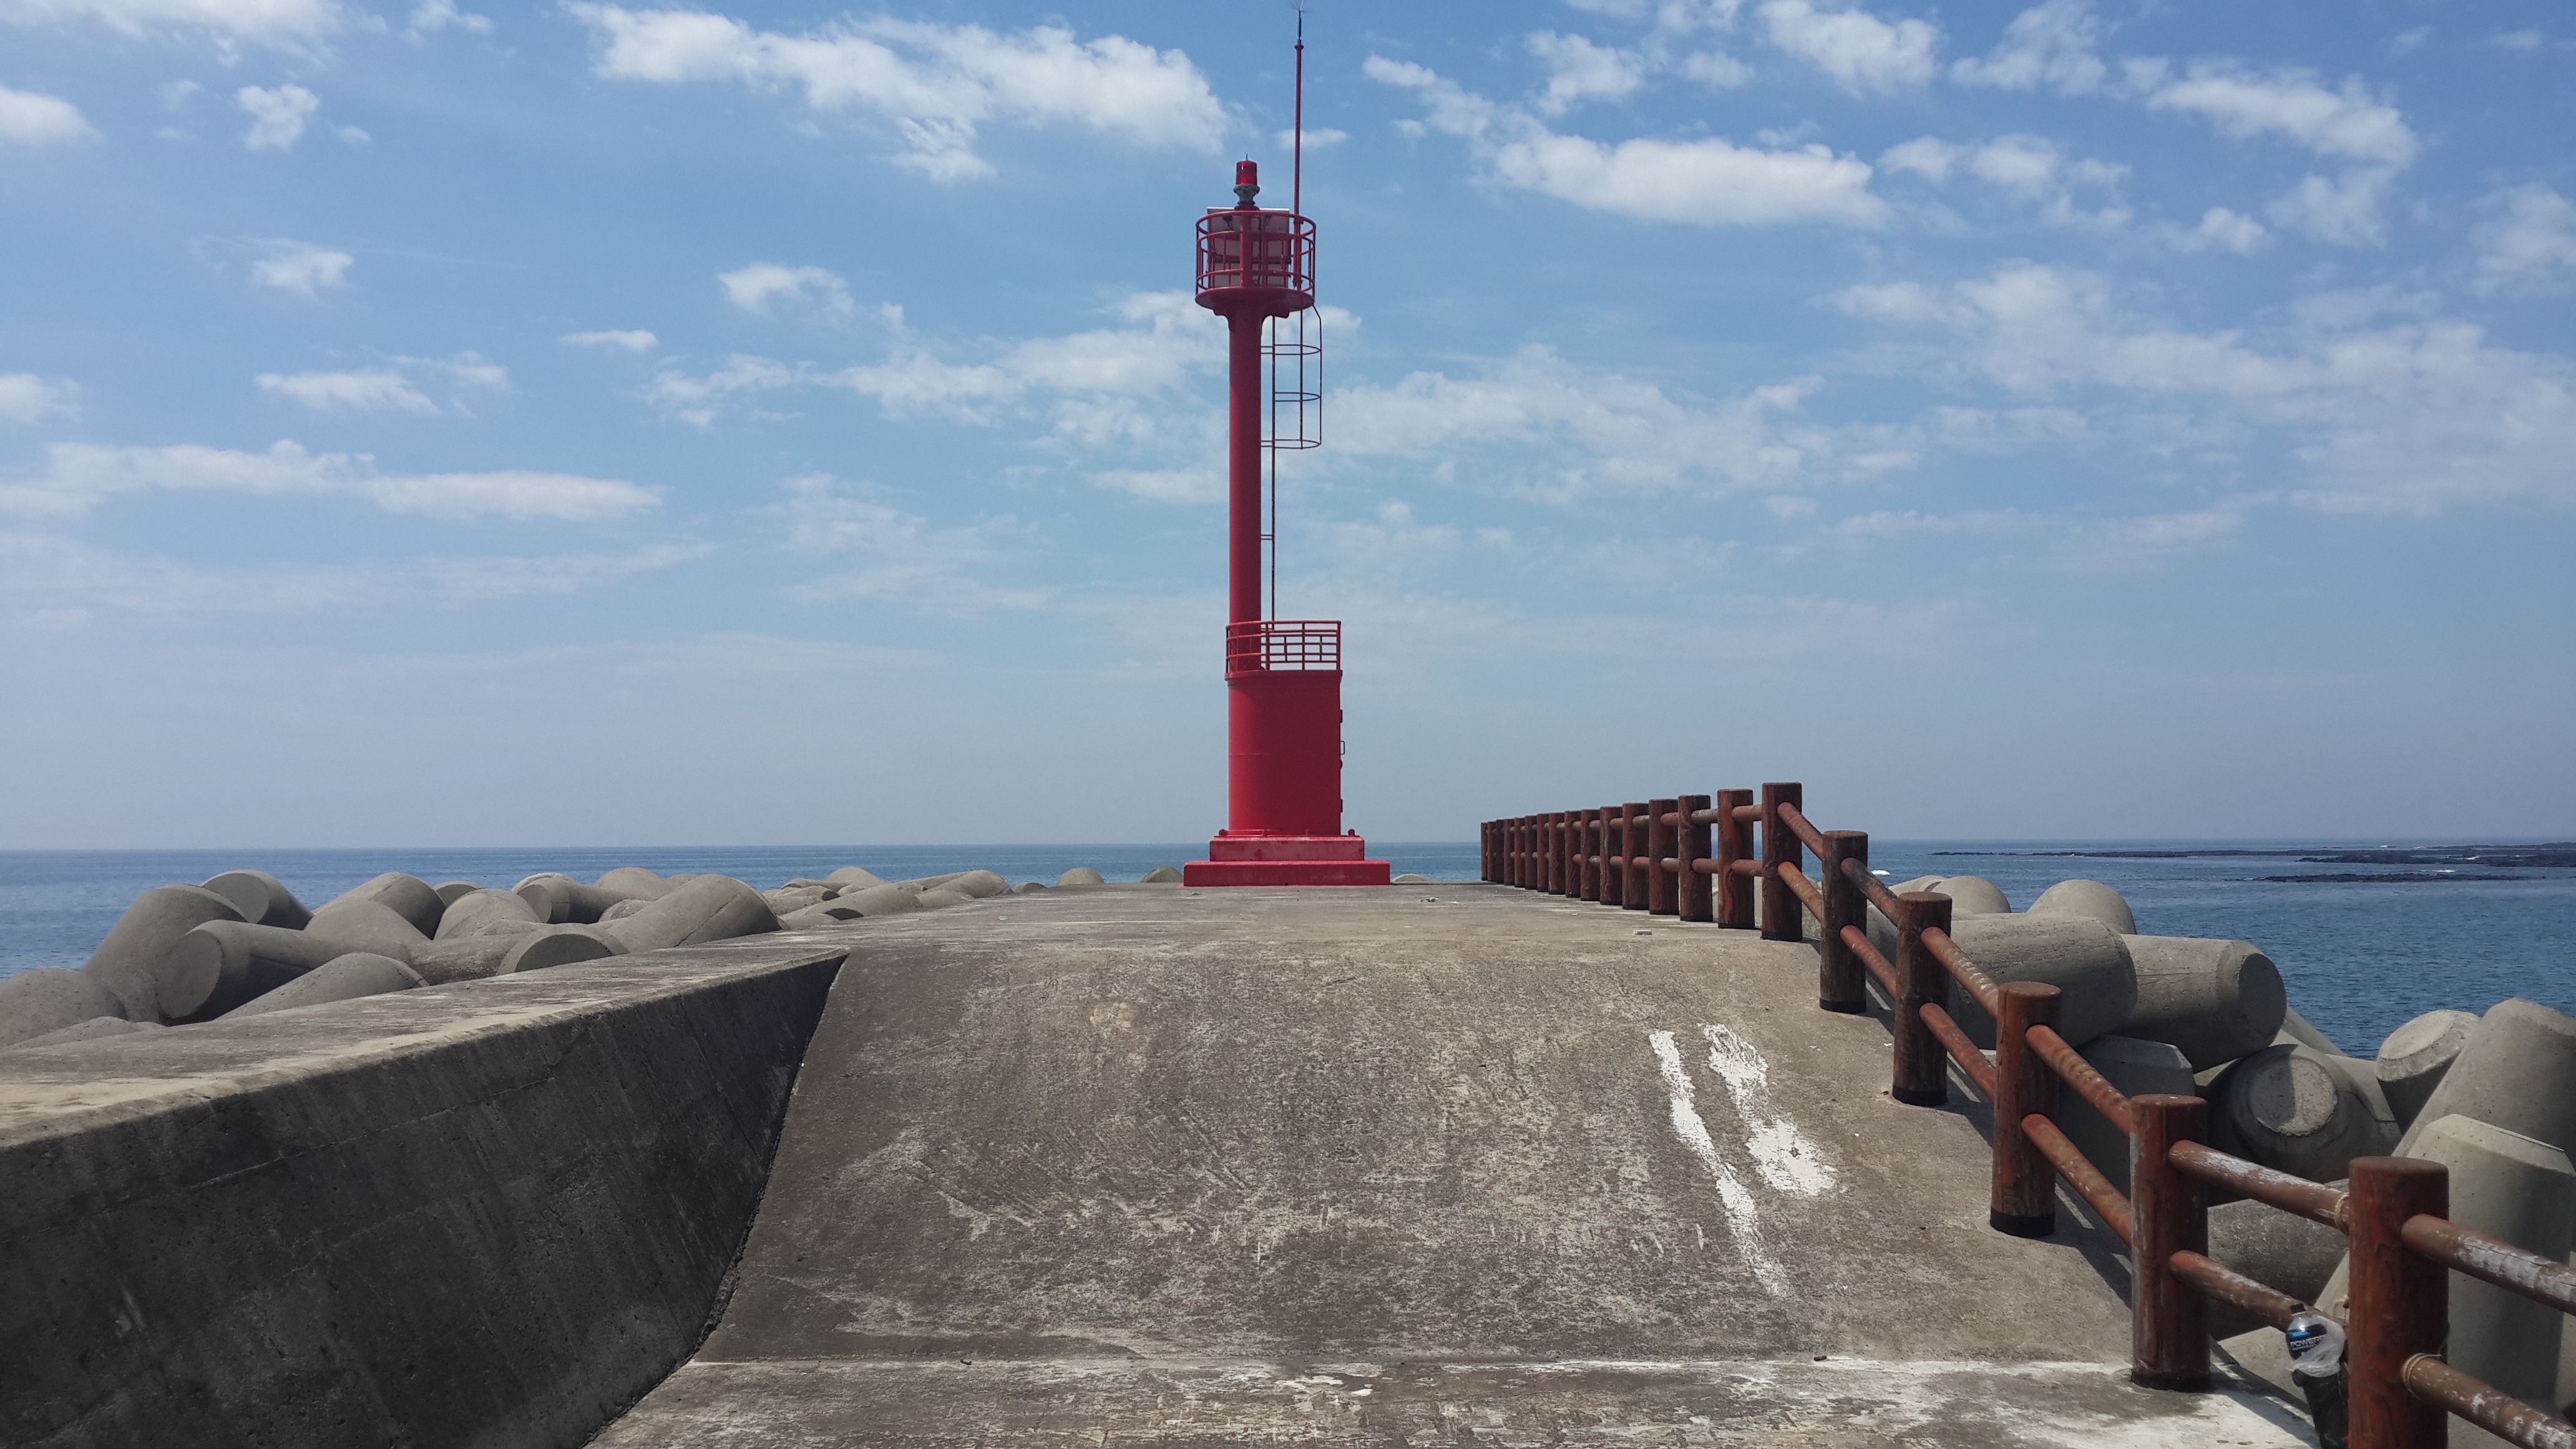
sea, coast, sand, ocean, horizon, lighthouse, sky, tower, scenery, breakwater, cape